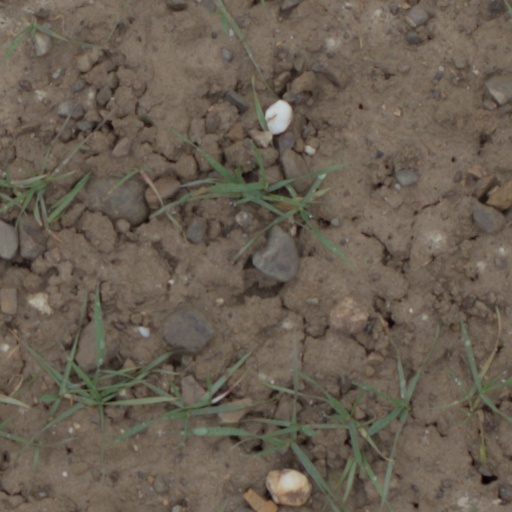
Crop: wheat